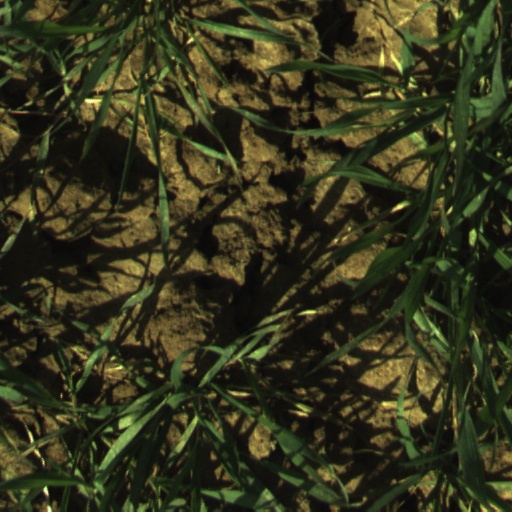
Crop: wheat